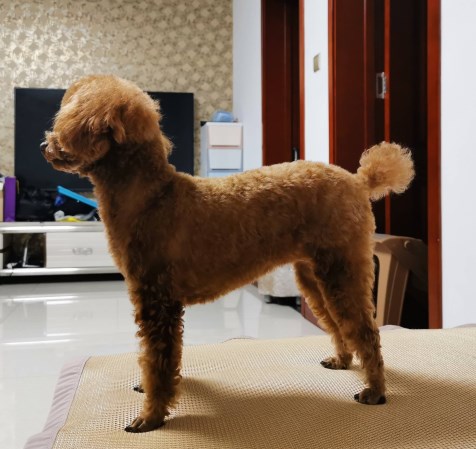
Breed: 7449-n000128-teddy